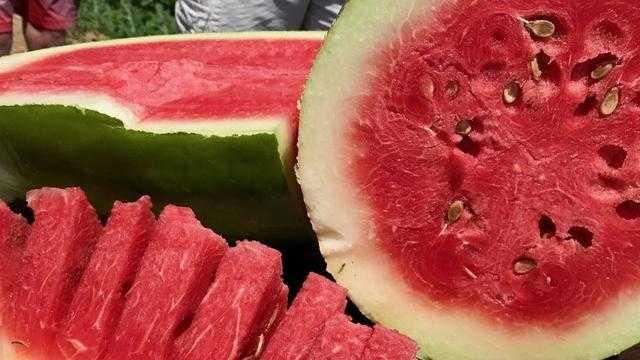
Label: Watermelon